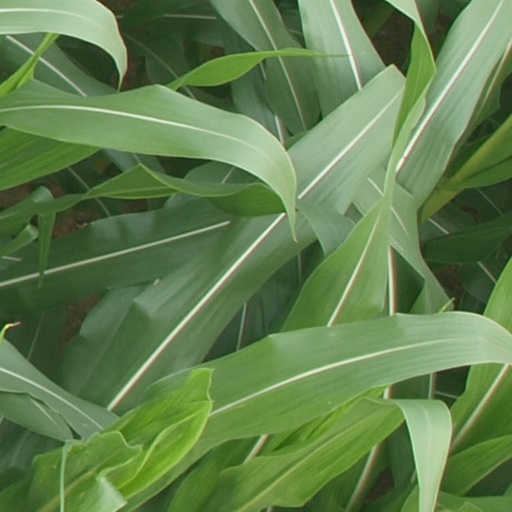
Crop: maize; corn